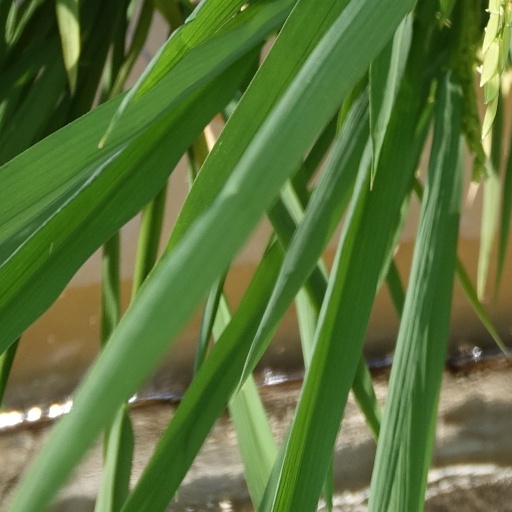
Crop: rice